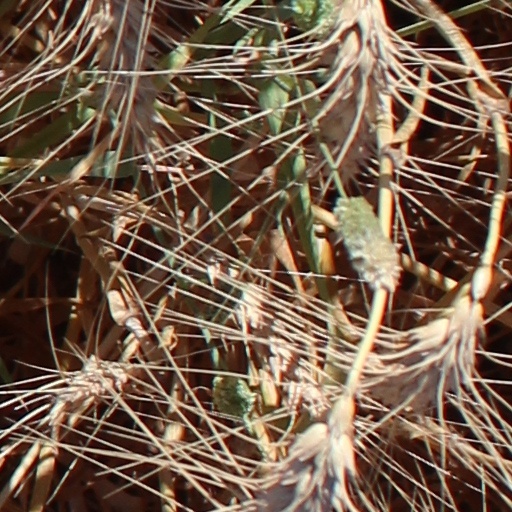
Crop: wheat